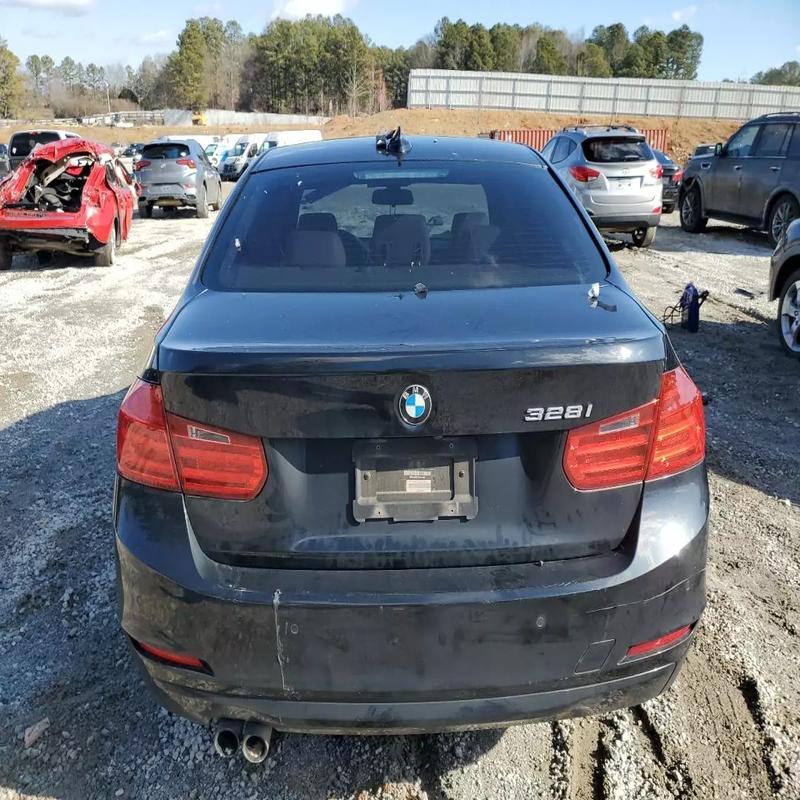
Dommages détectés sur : malle, feu arrière droit, pare-choc arrière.
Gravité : majeur